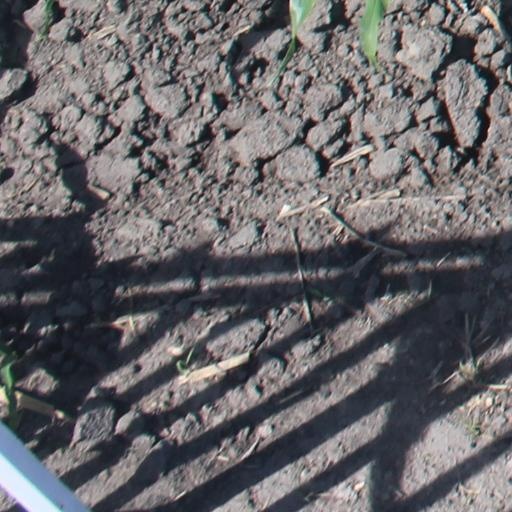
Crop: maize; corn